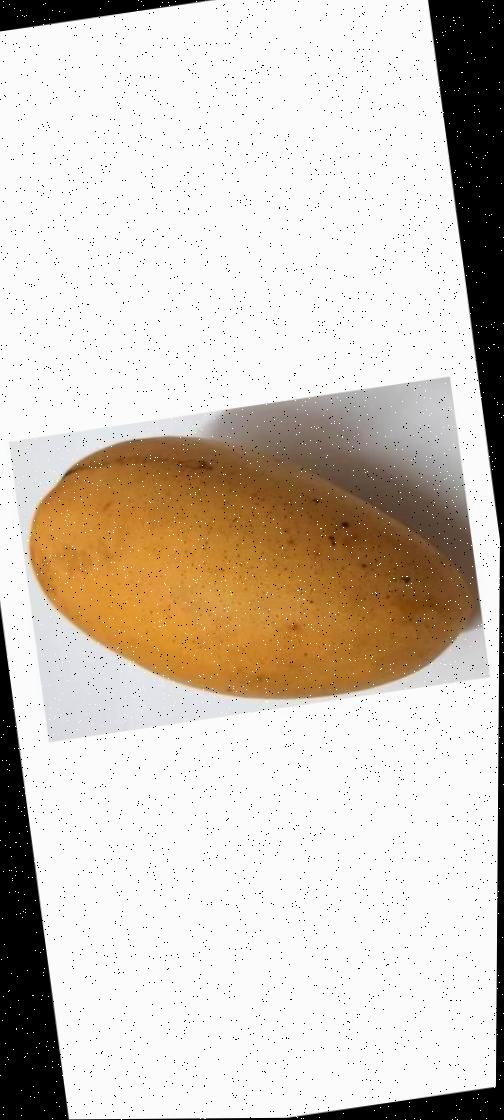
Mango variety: Katimon